United States Border Patrol

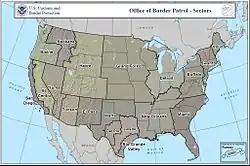
A map of Border Patrol sectors

There are also K9 units, mounted patrols, bike patrols, sign-cutting (tracking), snowmobile units, infrared-scope units, intelligence, anti-smuggling investigations unit (ASU/DISRUPT, Border Criminal Alien Program, multi-agency anti-gang task forces (regional and local units), honor guards, pipes and drums, chaplains, peer support, and mobile surveillance units.